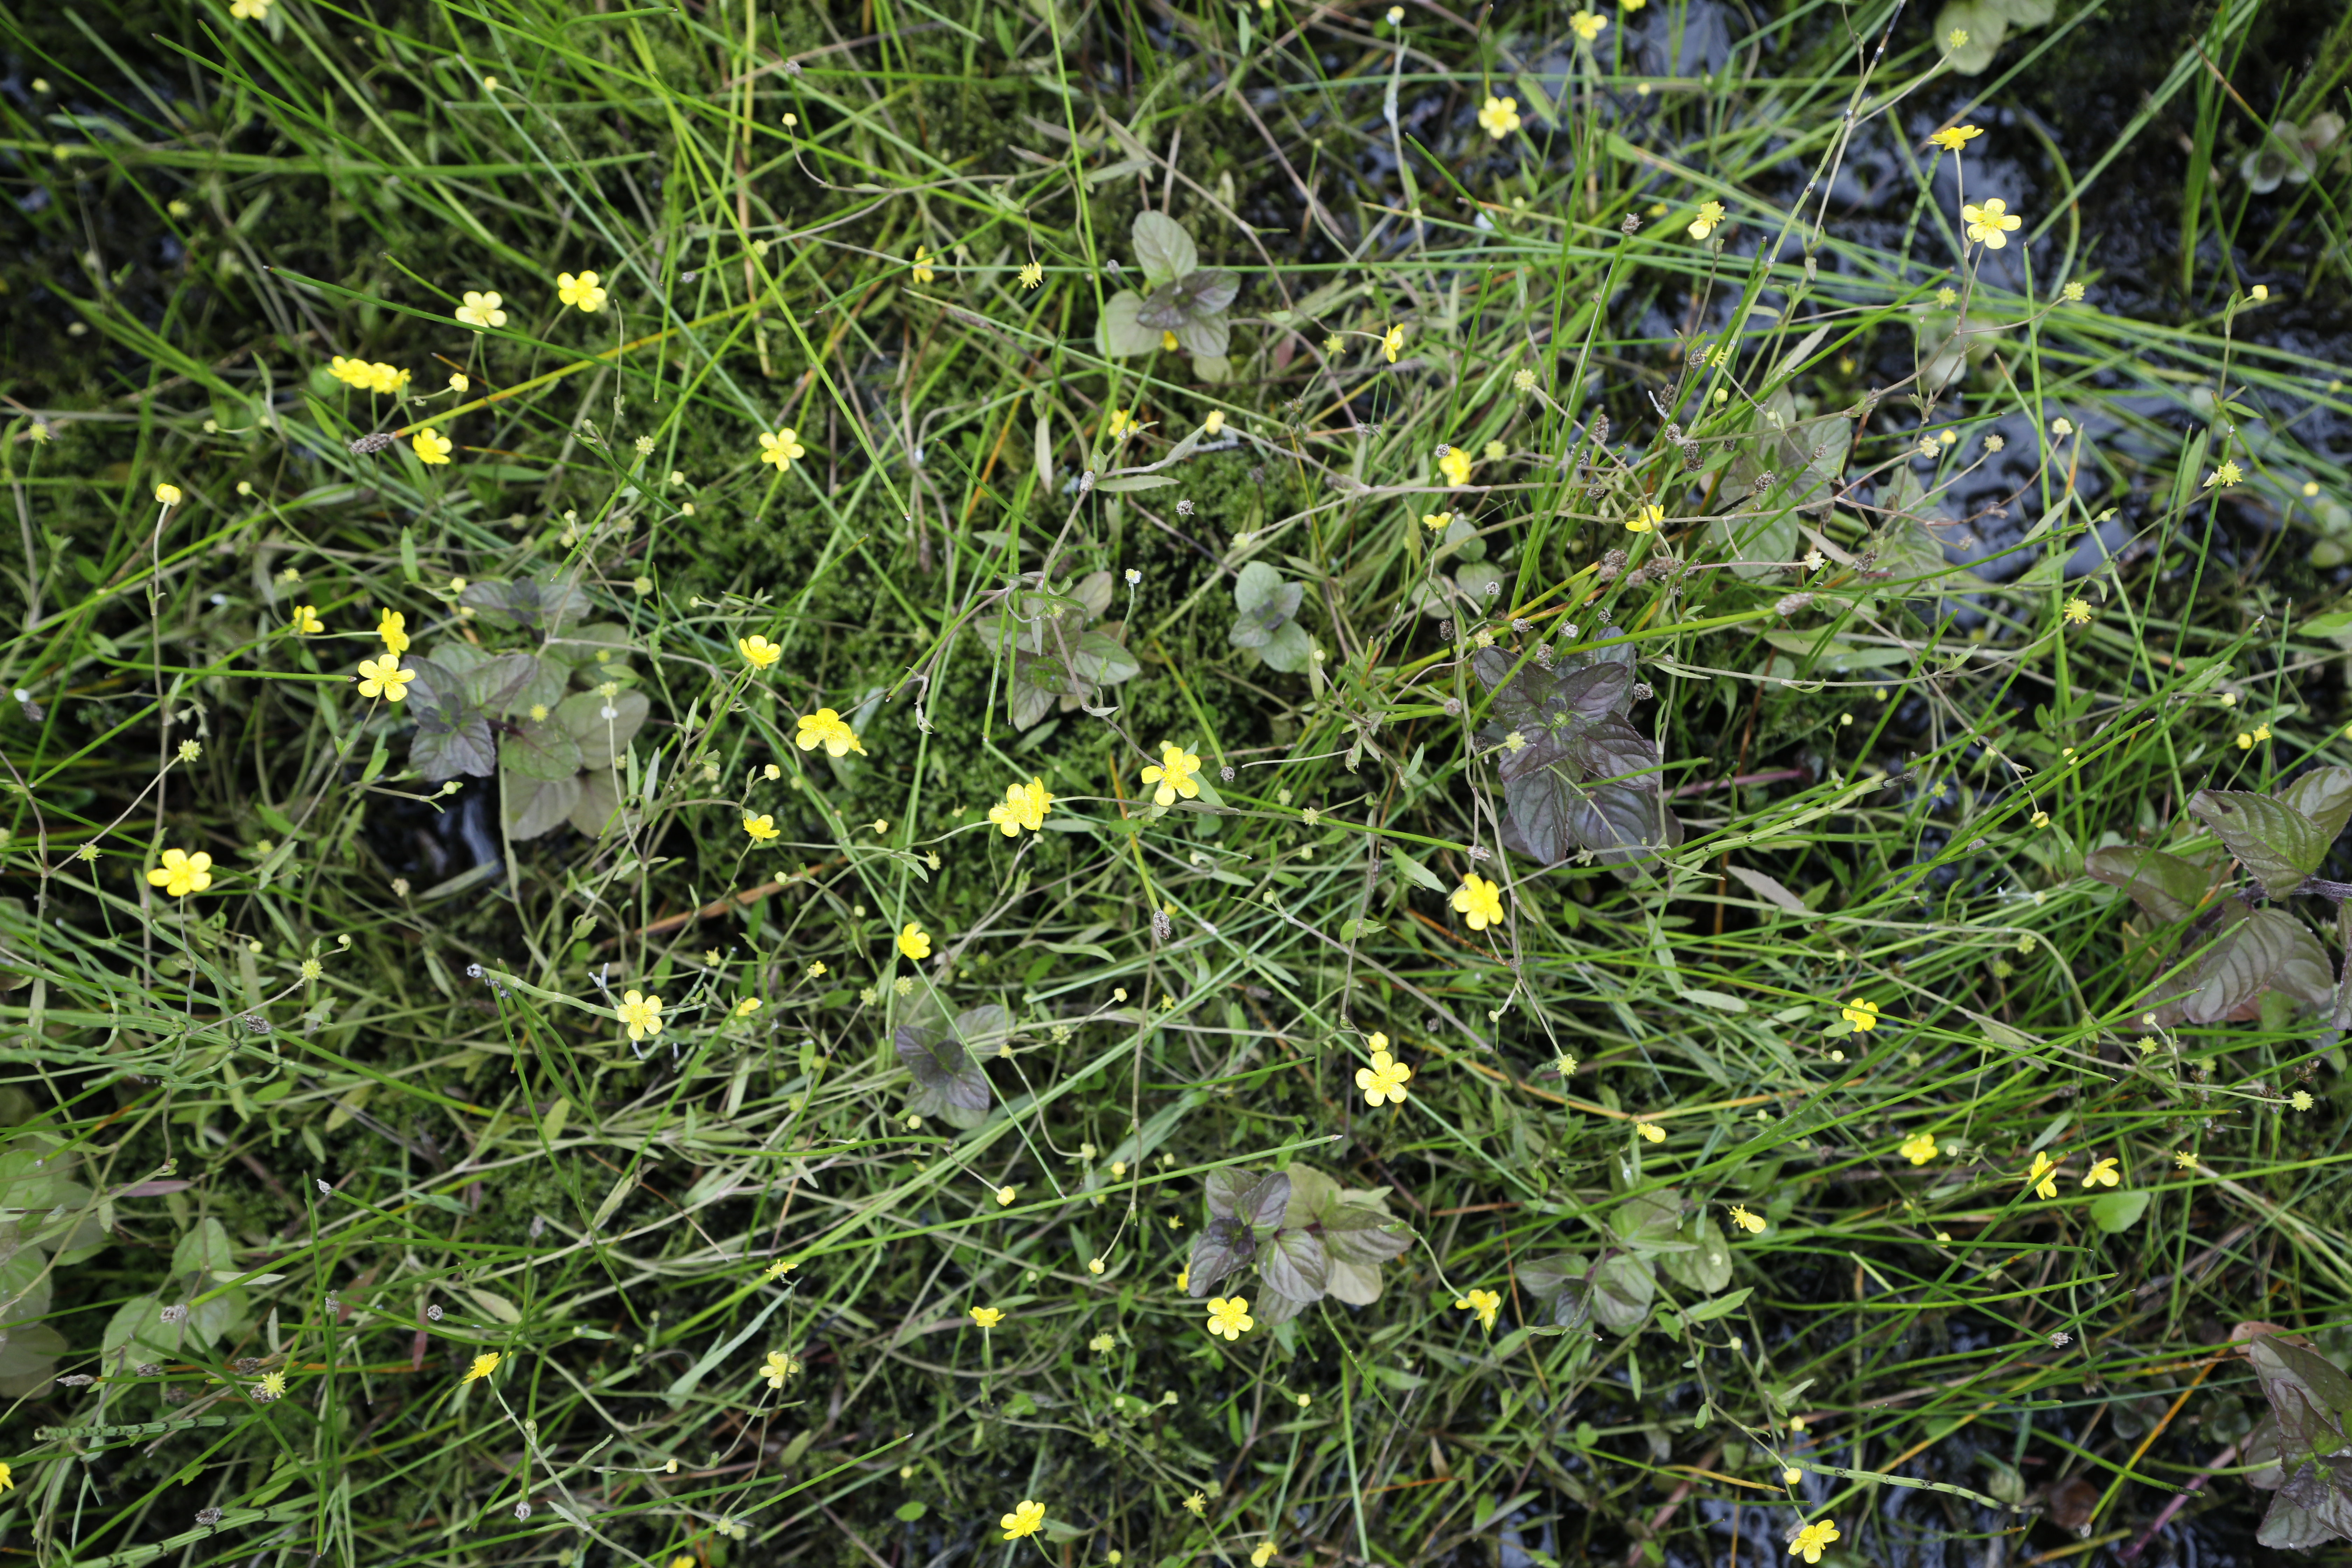
Plant species: Ranunculus flammula